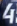
Number: 4